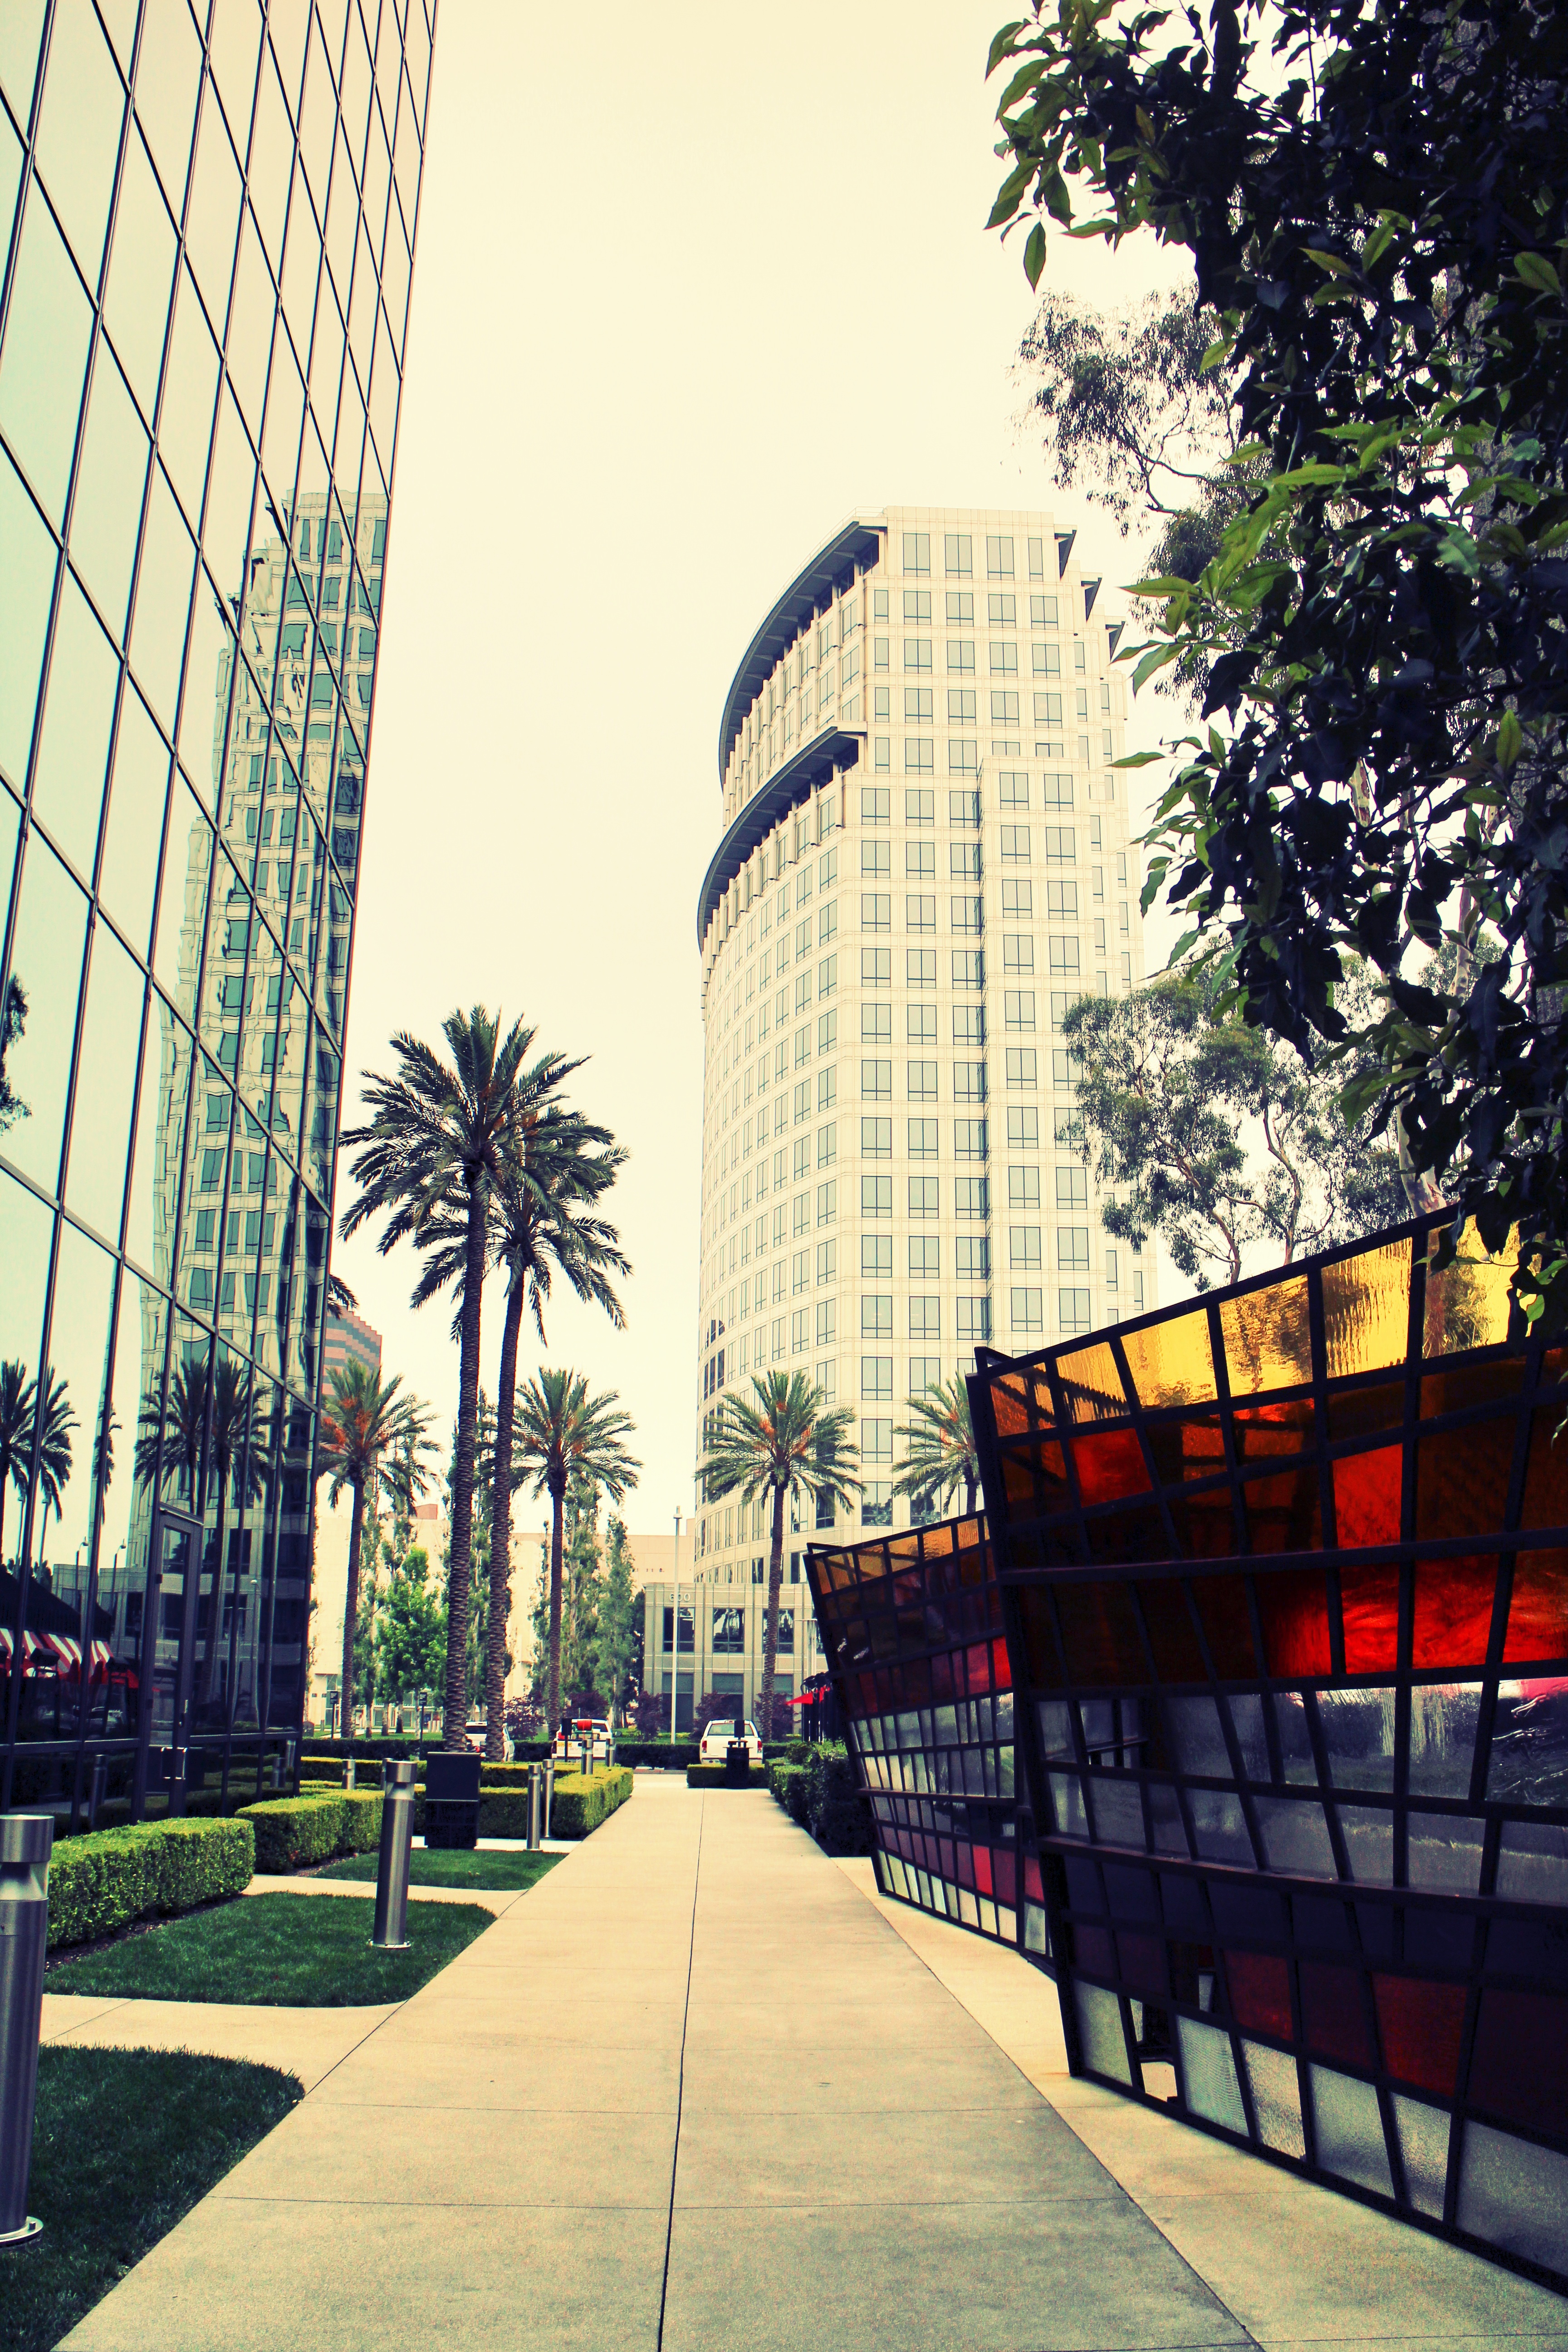
architecture, skyline, street, city, skyscraper, cityscape, downtown, tower, plaza, landmark, facade, tower block, shape, metropolis, neighbourhood, urban area, human settlement, metropolitan area